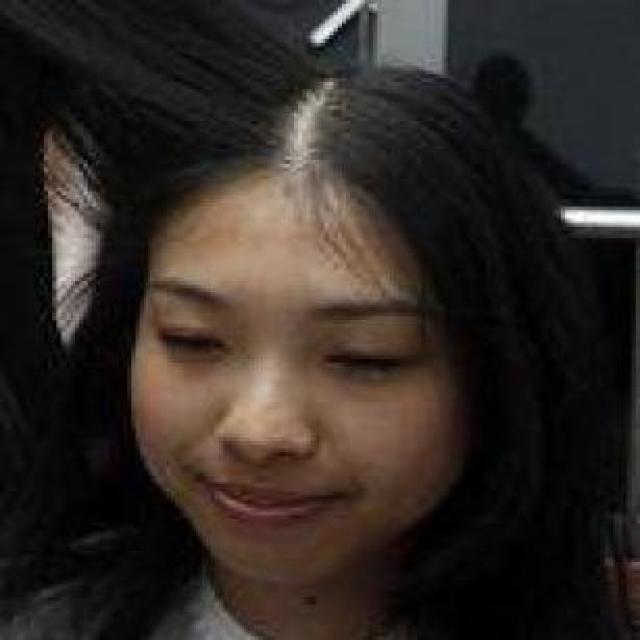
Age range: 21-44